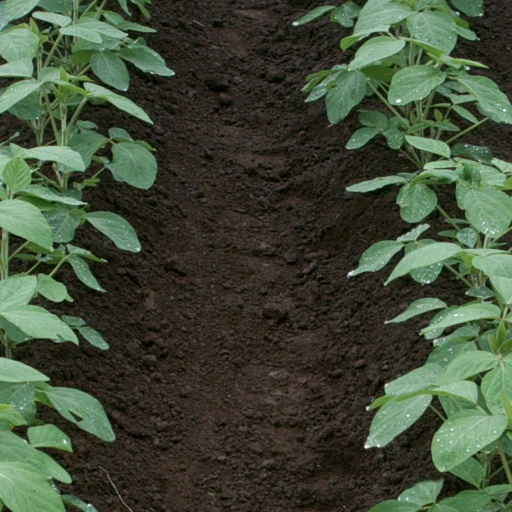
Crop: soybean